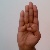
The image shows a hand gesture representing the letter 'B' in Indian Sign Language.